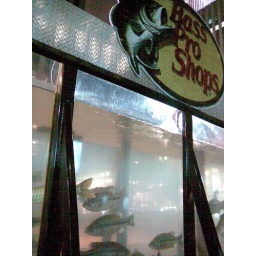
This was a big truck with bass swimming in it, on the street in front of the Fox News building.